List of churches and monasteries in Nineveh

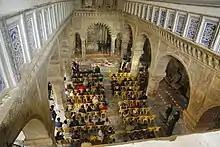
Church of Saint Thomas, Mosul

The exact time of its foundation is unknown, but it can be assumed that the Syriac Orthodox Church of Saint Thomas dates prior to 770, since reference tell that Al-Mahdi, the Abbasid Caliph, listened to a grievance concerning this church on his trip to Mosul. Inside, dozens of bulbs produce a blaze of electric light. The altar-cross as well as the altar-steps are brightly lit. There is an old Bible in Syriac on a lectern and a lime-green one with dark blue borders. And, on one wall, a small illuminated and glass-fronted pigeon-hole in which are the relics of St. Thomas as well.